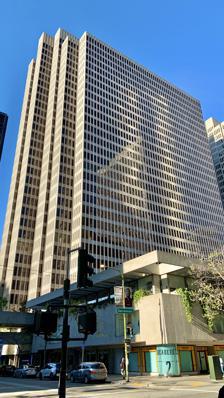
Building: Two Embarcadero Center
Country: United States of America
Year built: 1974
For the Embarcadero Center complex, see Embarcadero Center . Commercial offices in San Francisco, California Two Embarcadero Center In April 2021 Location within San Francisco Show map of San Francisco Two Embarcadero Center (California) Show map of California Two Embarcadero Center (the United States) Show map of the United States General information Type Commercial offices Location 250 Clay Street San Francisco , California Coordinates 37°47′42″N 122°23′54″W / 37.794944°N 122.398472°W / 37.794944; -122.398472 Completed 1974 Owner Embarcadero Center Assoc. Boston Properties Management Boston Properties Height Roof 126.00 m (413.39 ft) Technical details Floor count 30 Floor area 725,000 sq ft (67,400 m 2 ) Design and construction Architect(s) John Portman & Associates Developer Trammell Crow David Rockefeller John C. Portman Jr. References Two Embarcadero Center is an office skyscraper located off The Embarcadero in the financial district of San Francisco , California . The 126 m (413 ft), 30- story tower, completed in 1974 is part of the Embarcadero Center , a complex of seven towers, of which two are hotels. Twin-tower Three Embarcadero Center is the same height, but has one additional floor. Tenants One Medical Group Macquarie Group Former tenants include the business offices of the Iranian Consulate San Francisco [ Wikidata ] , from January 27, 1972 until April 8, 1980. Floor 8 is a flexible coworking space See also San Francisco's tallest buildings References